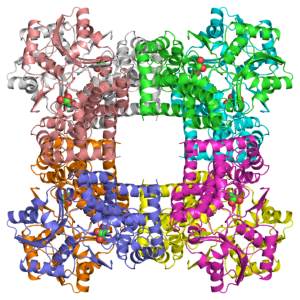
La glycérol déshydrogénase est une oxydoréductase qui catalyse la réaction :